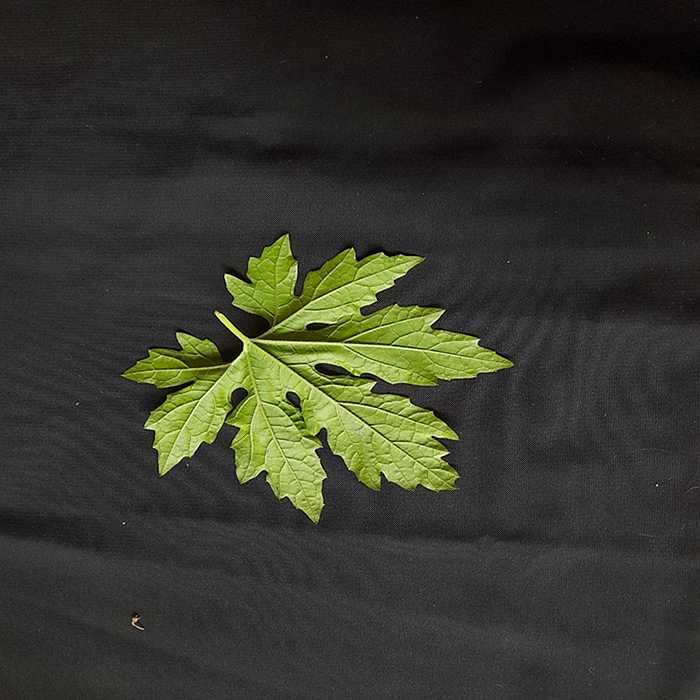
Plant: Bitter Gourd
Label: Fresh leaf